Social facilitation in animals

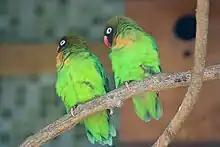
Lovebirds are well known for mirroring the behaviour of their cage-mates, a form of social facilitation

Social facilitation in animals is when the performance of a behaviour by an animal increases the probability of other animals also engaging in that behaviour or increasing the intensity of the behaviour. More technically, it is said to occur when the performance of an instinctive pattern of behaviour by an individual acts as a releaser for the same behaviour in others, and so initiates the same line of action in the whole group. It has been phrased as "The energizing of dominant behaviors by the presence of others."